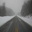
Label: road